Étienne Mentor

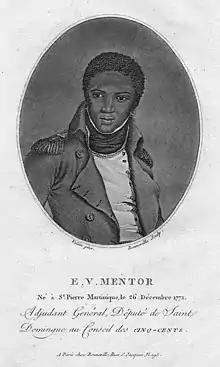
Portrait of E. V. Mentor, stipple engraving by Francois Bonneville (after Valain), 1802.

Étienne Victor Mentor (26 December 1771 in Saint-Pierre, Martinique – after 1804) was a politician from Martinique who served and represented Saint-Domingue (now Haiti) in the French parliament from 1797-1799.